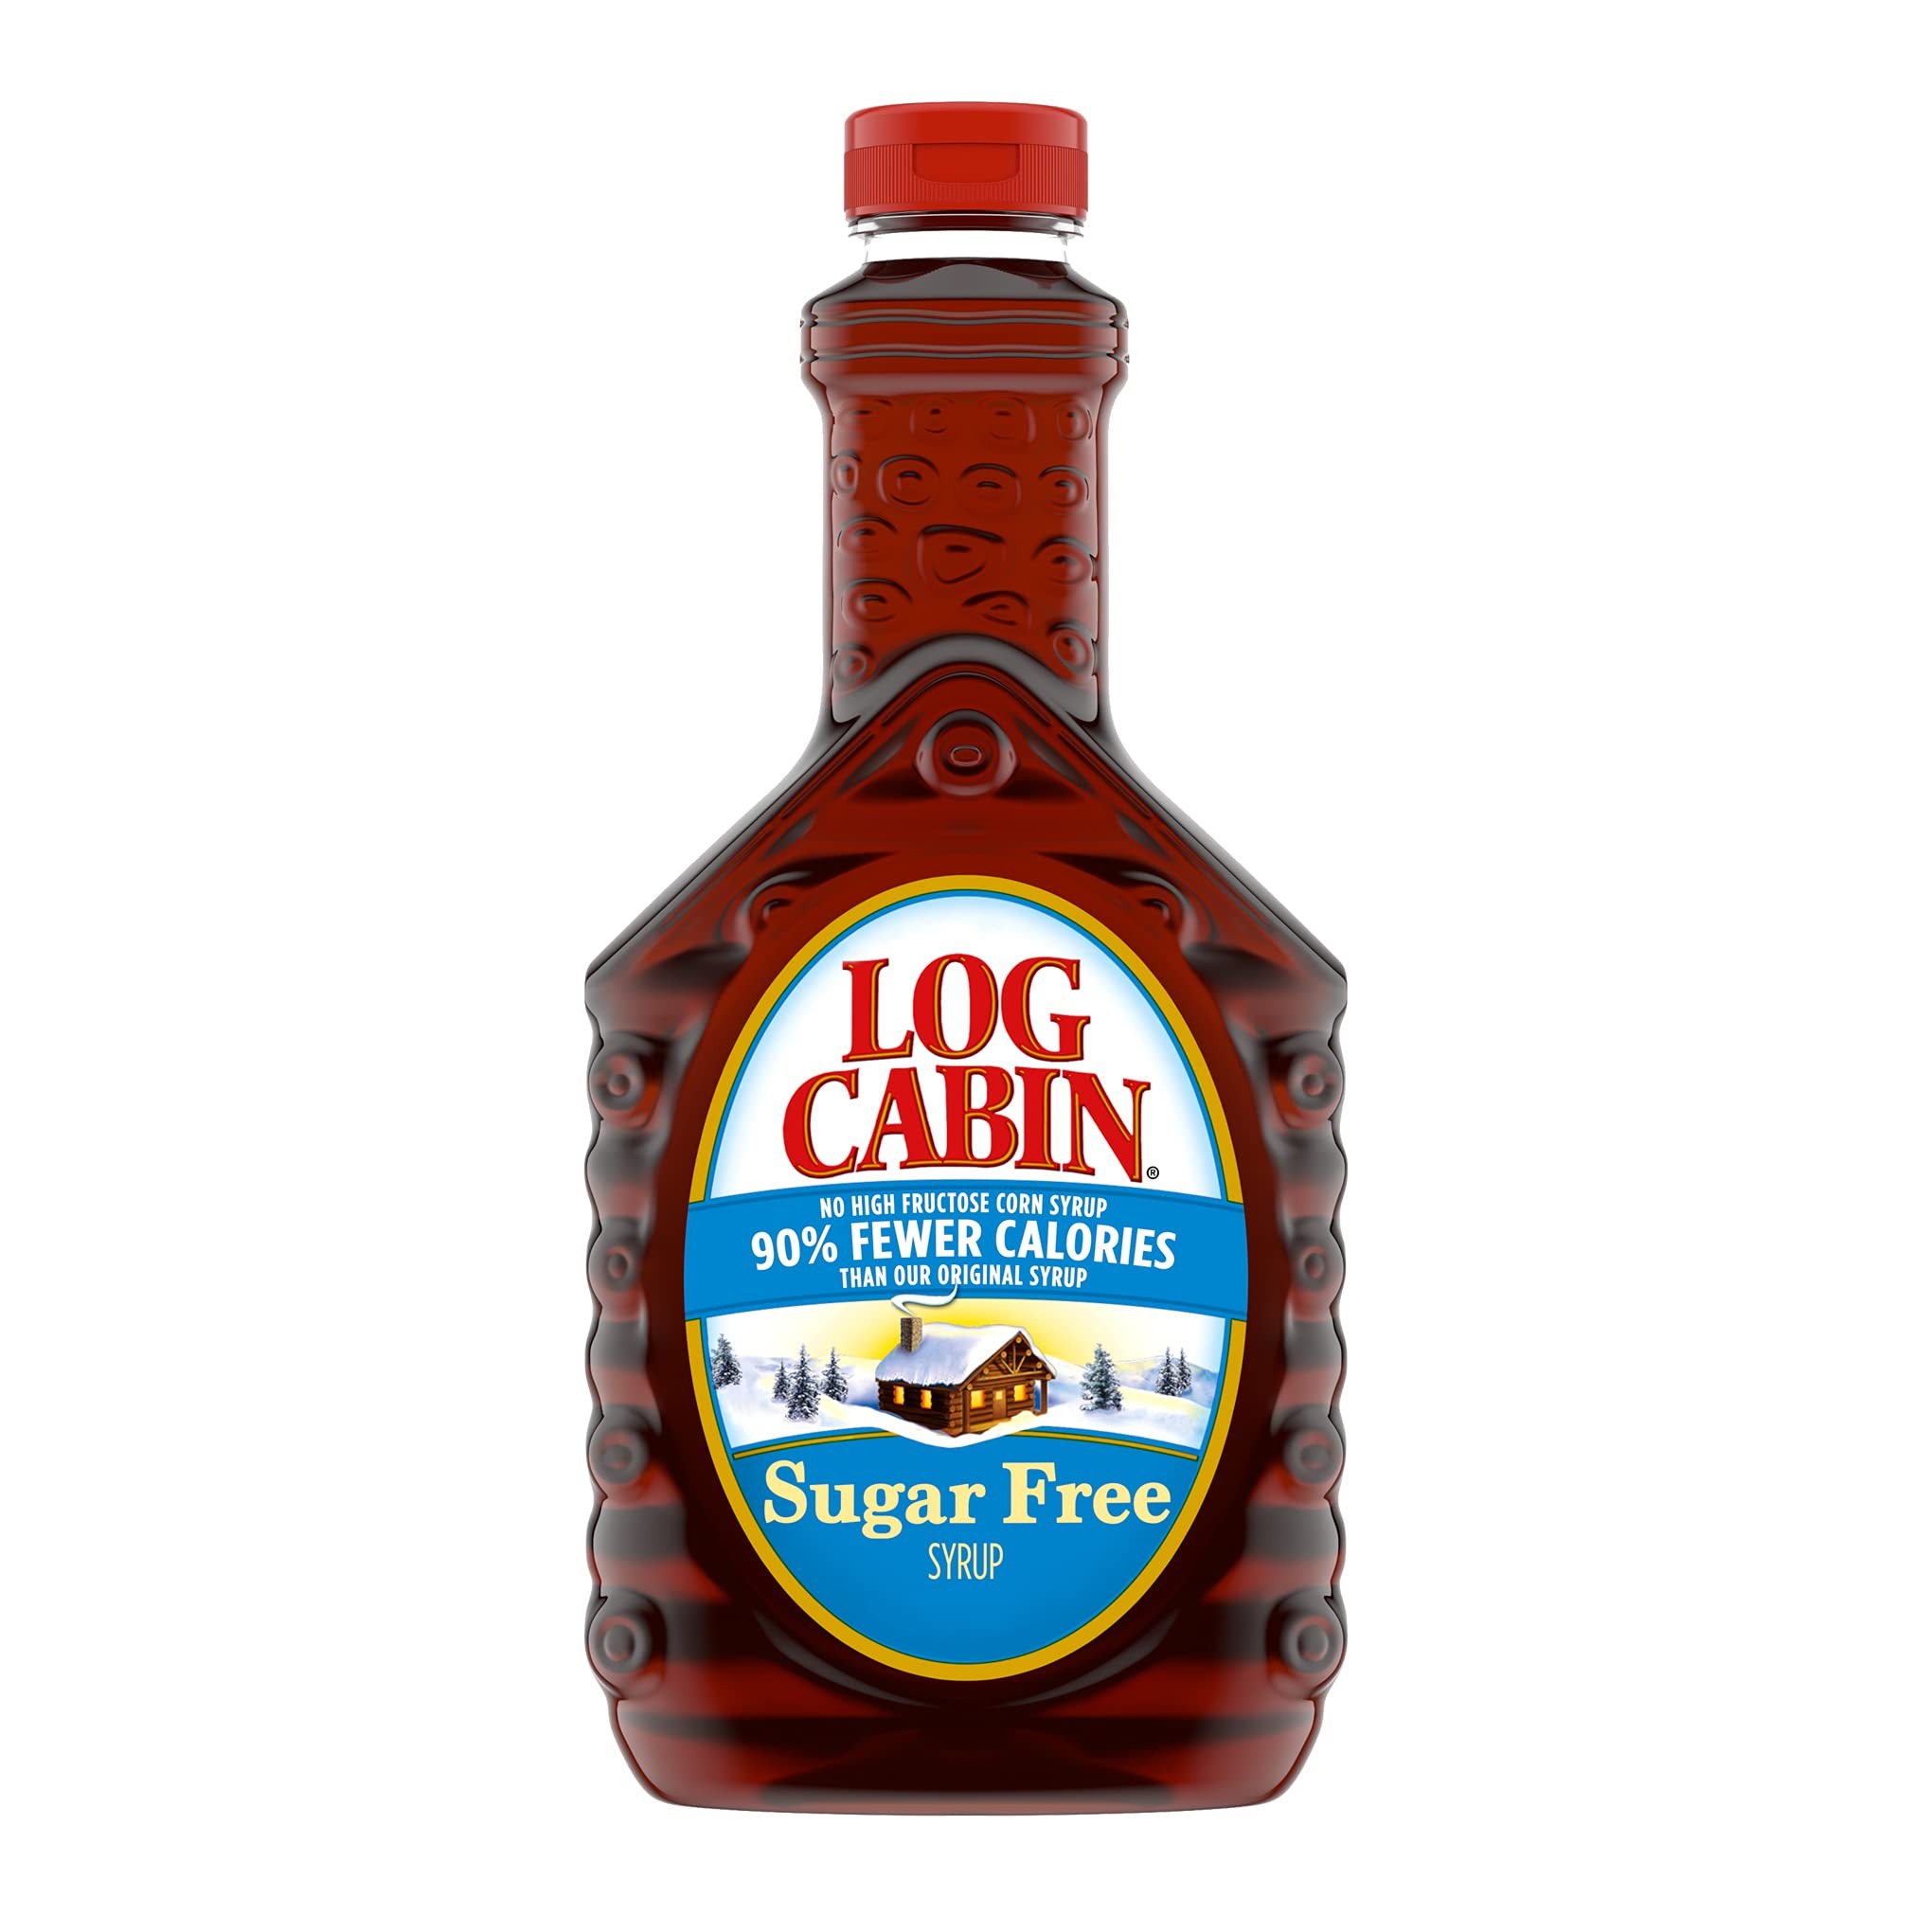
Item Name: Log Cabin Sugar Free Syrup, 24 FL OZ (Pack of 12)
Bullet Point 1: Contains twelve (12) 24-ounce bottles of Log Cabin Sugar Free Syrup for Pancakes and Waffles
Bullet Point 2: Indulge in thick, delicious syrup for pancakes, waffles, French toast and more
Bullet Point 3: 90% fewer calories than our original syrup and no sugar or high fructose corn syrup
Bullet Point 4: Amazing syrup that you can feel good about serving to your family and guests
Bullet Point 5: Stock up on this breakfast staple for decadent pancakes and waffles anytime
Value: 288.0
Unit: Fl Oz

Price: 12.195